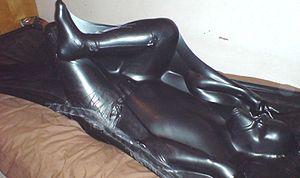
Le vacuum bed est un dispositif parfois utilisé dans le jeu BDSM.